The Vagabond (1916 film)

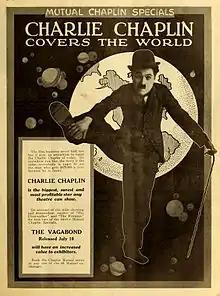
Advertising

In 1932, Amedee Van Beuren of Van Beuren Studios, purchased Chaplin's Mutual comedies for $10,000 each, added music by Gene Rodemich and Winston Sharples and sound effects, and re-released them through RKO Radio Pictures. Chaplin had no legal recourse to stop the RKO release.